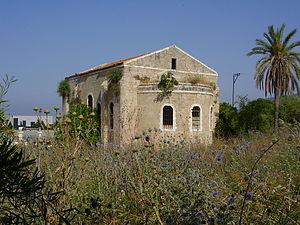
Al-Bassa, ou Ayn al-Bassa, aussi connu antérieurement sous le nom de Betzet ou Bezeth, était un village du sous-district d'Acre en Palestine mandataire, situé près de la frontière libanaise, à 19 km d'Acre. Le village fut pris d'assaut par les troupes du Haganah en mai 1948 et presque complètement rasé. Les résidents furent déplacés ou expulsés vers les pays voisins.